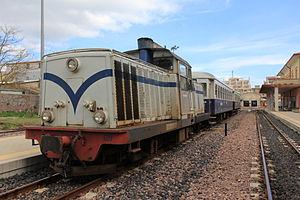
La Société Régionale Sarde de Transports, en italien : Azienda Regionale Sarda Trasporti, ARST S.p.A. ou simplement ARST jusqu'à 2008, est la principale société de transports publics en Sardaigne, contrôlée à 100 % par la Région Sardaigne.
La Société Régionale Sarde de Transports, en italien : Azienda Regionale Sarda Trasporti, ARST S.p.A. ou simplement ARST jusqu'à 2008, est la principale société de transports publics en Sardaigne, contrôlée à 100 % par la Région Sardaigne.